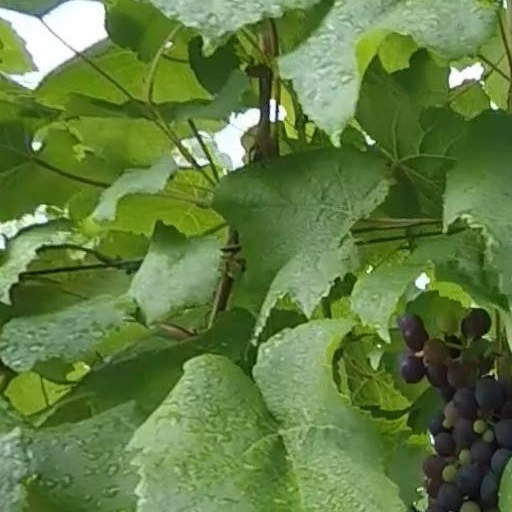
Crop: grape